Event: Nepal Earthquake
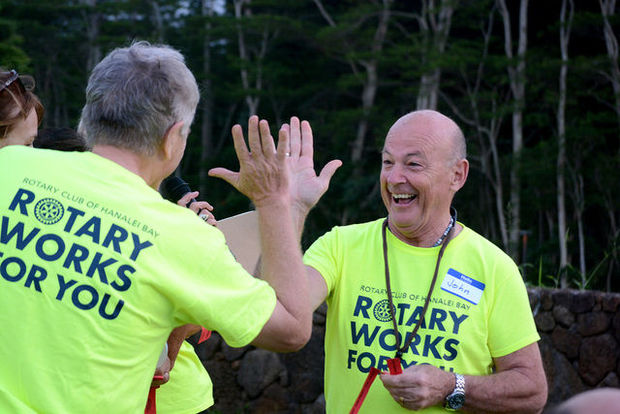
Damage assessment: no_damage